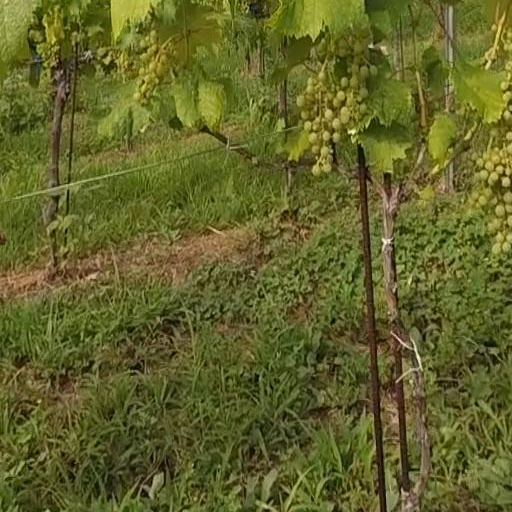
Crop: grape